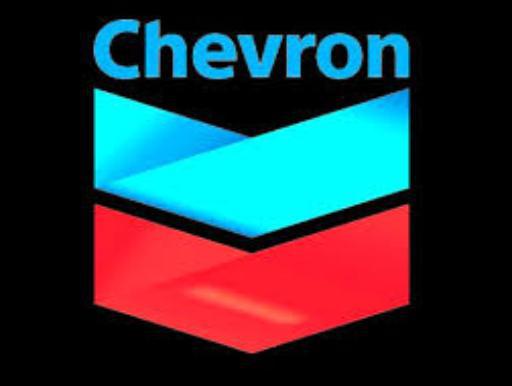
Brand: Chevron
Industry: Transportation